Mikko Ampuja

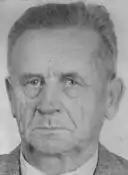
Mikko Ampuja

Mikko Ampuja (25 October 1882, Viipurin maalaiskunta – 15 September 1947) was a Finnish blacksmith and politician. In 1918 he was imprisoned for having sided with the Reds during the Finnish Civil War. He was a member of the Parliament of Finland from 1919 to 1941 and again from 1944 to 1945, representing first the Social Democratic Party of Finland (SDP) and later the Finnish People's Democratic League (SKDL). He was in prison for political reasons from 1941 to 1944. After he was freed, he joined the SKDL and the Socialist Unity Party (SYP), a member organisation of the SKDL.